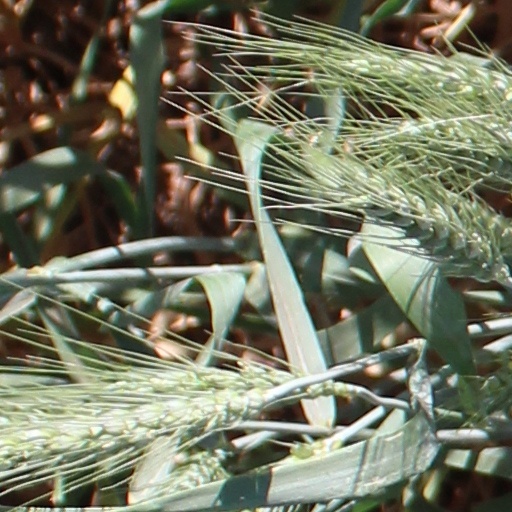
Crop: wheat